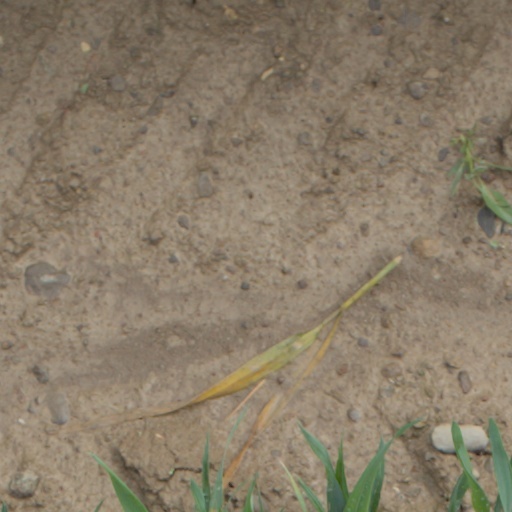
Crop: wheat